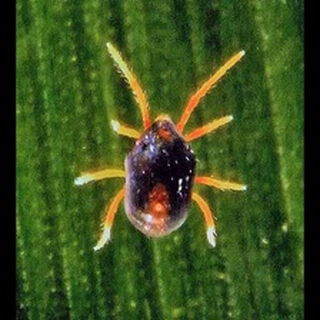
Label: wheat_mite